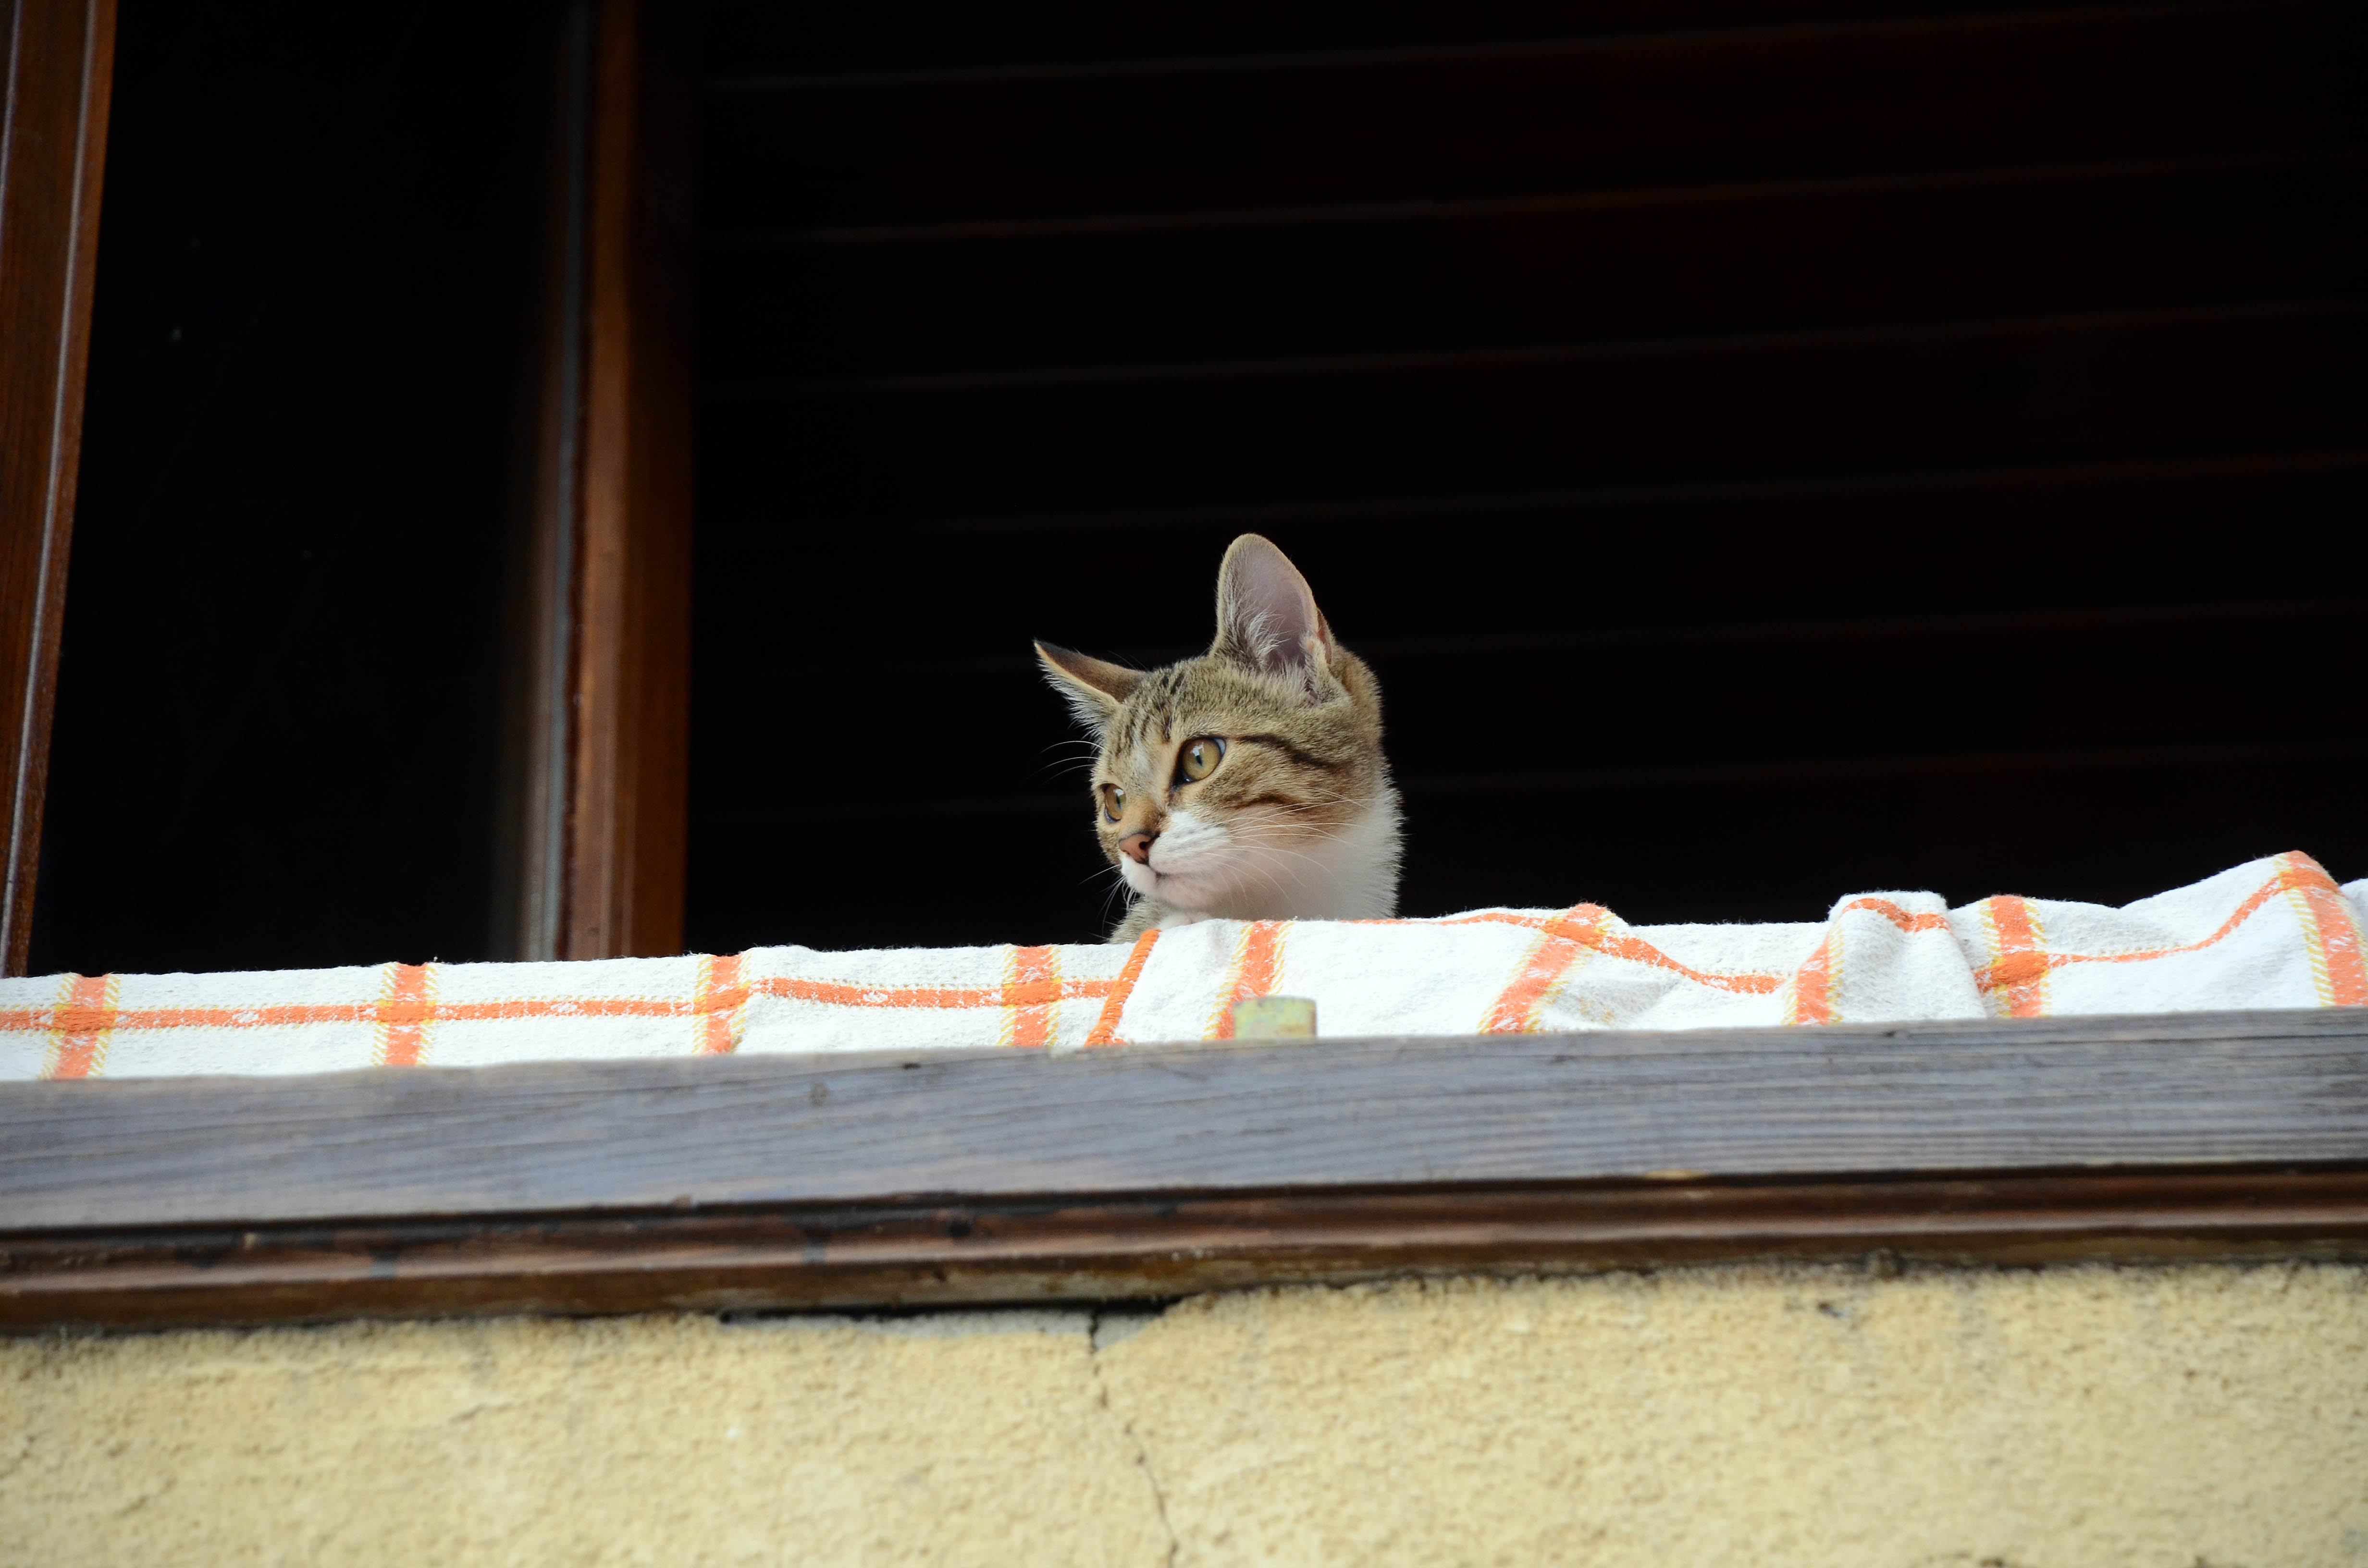
people, balcony, kitten, cat, mammal, small to medium sized cats, cat like mammal